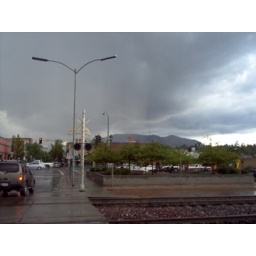
Typical early afternoon sky for the summer. Route 66 and train tracks in the foreground.